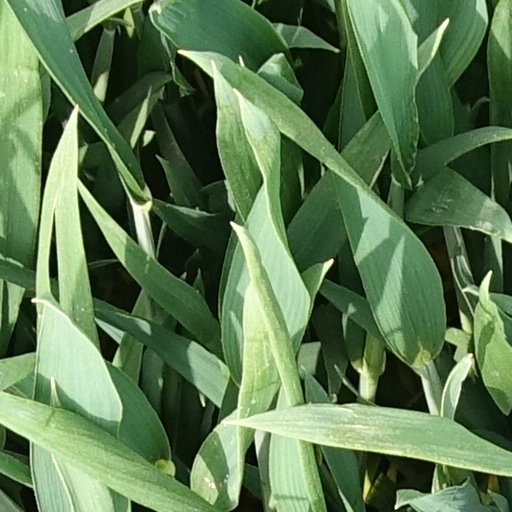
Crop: wheat